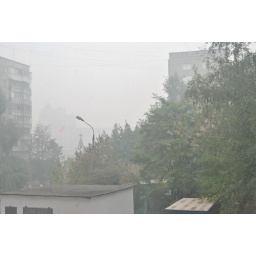
The building in the distance has bright red colour actually.